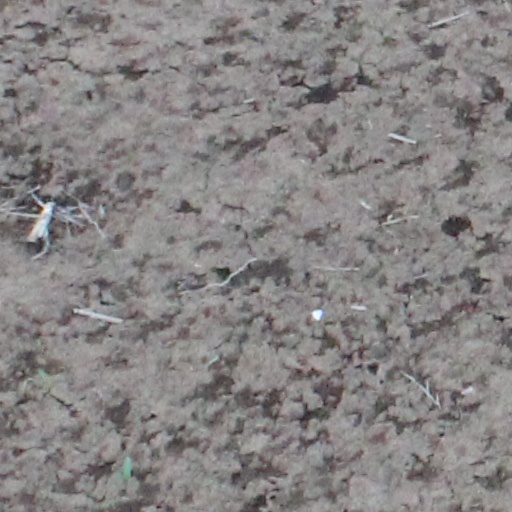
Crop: wheat